Dublin Pearse railway station

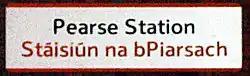
Pearse Station sign -

Pearse railway station or Dublin Pearse is a railway station on Westland Row on the Southside of Dublin, Ireland. It is Ireland's busiest commuter station and second busiest station overall (behind Dublin Connolly railway station) with 9 million passenger journeys through the station in 2016.